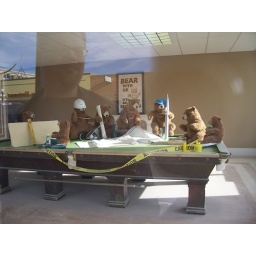
This was in the window of a store on Main street - so cute!